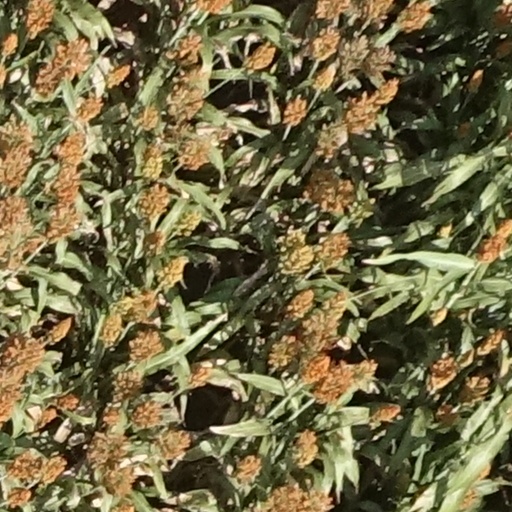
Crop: sorghum